Yahoo Search

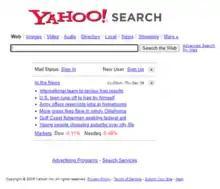
Yahoo! Search page in 2005

Starting on April 7, 2003, Yahoo! Search became its own web crawler-based search engine. They combined the capabilities of search engine companies they had acquired and their prior research into a reinvented crawler called "Yahoo!". The new search engine results were included in all of Yahoo's websites that had a web search function. Yahoo! also started to sell the search engine results to other companies, to show on their own websites. Their relationship with Google was terminated at that time, with the former partners becoming each other's main competitors.